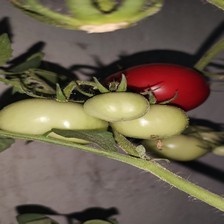
Label: tomato